Juan Fernández firecrown

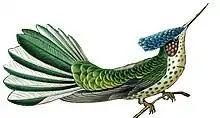
Adult female drawn from a millinery specimen

The Juan Fernández firecrown is among the most radically sexually dimorphic hummingbirds. The male and female plumages are so different, and even the female has a male-like iridescent crown, that in the 19th century they were thought to be different species until a nest was discovered with one of each sex. Males are long and weigh about . Females are about long and weigh about . Both sexes have a straight black bill.